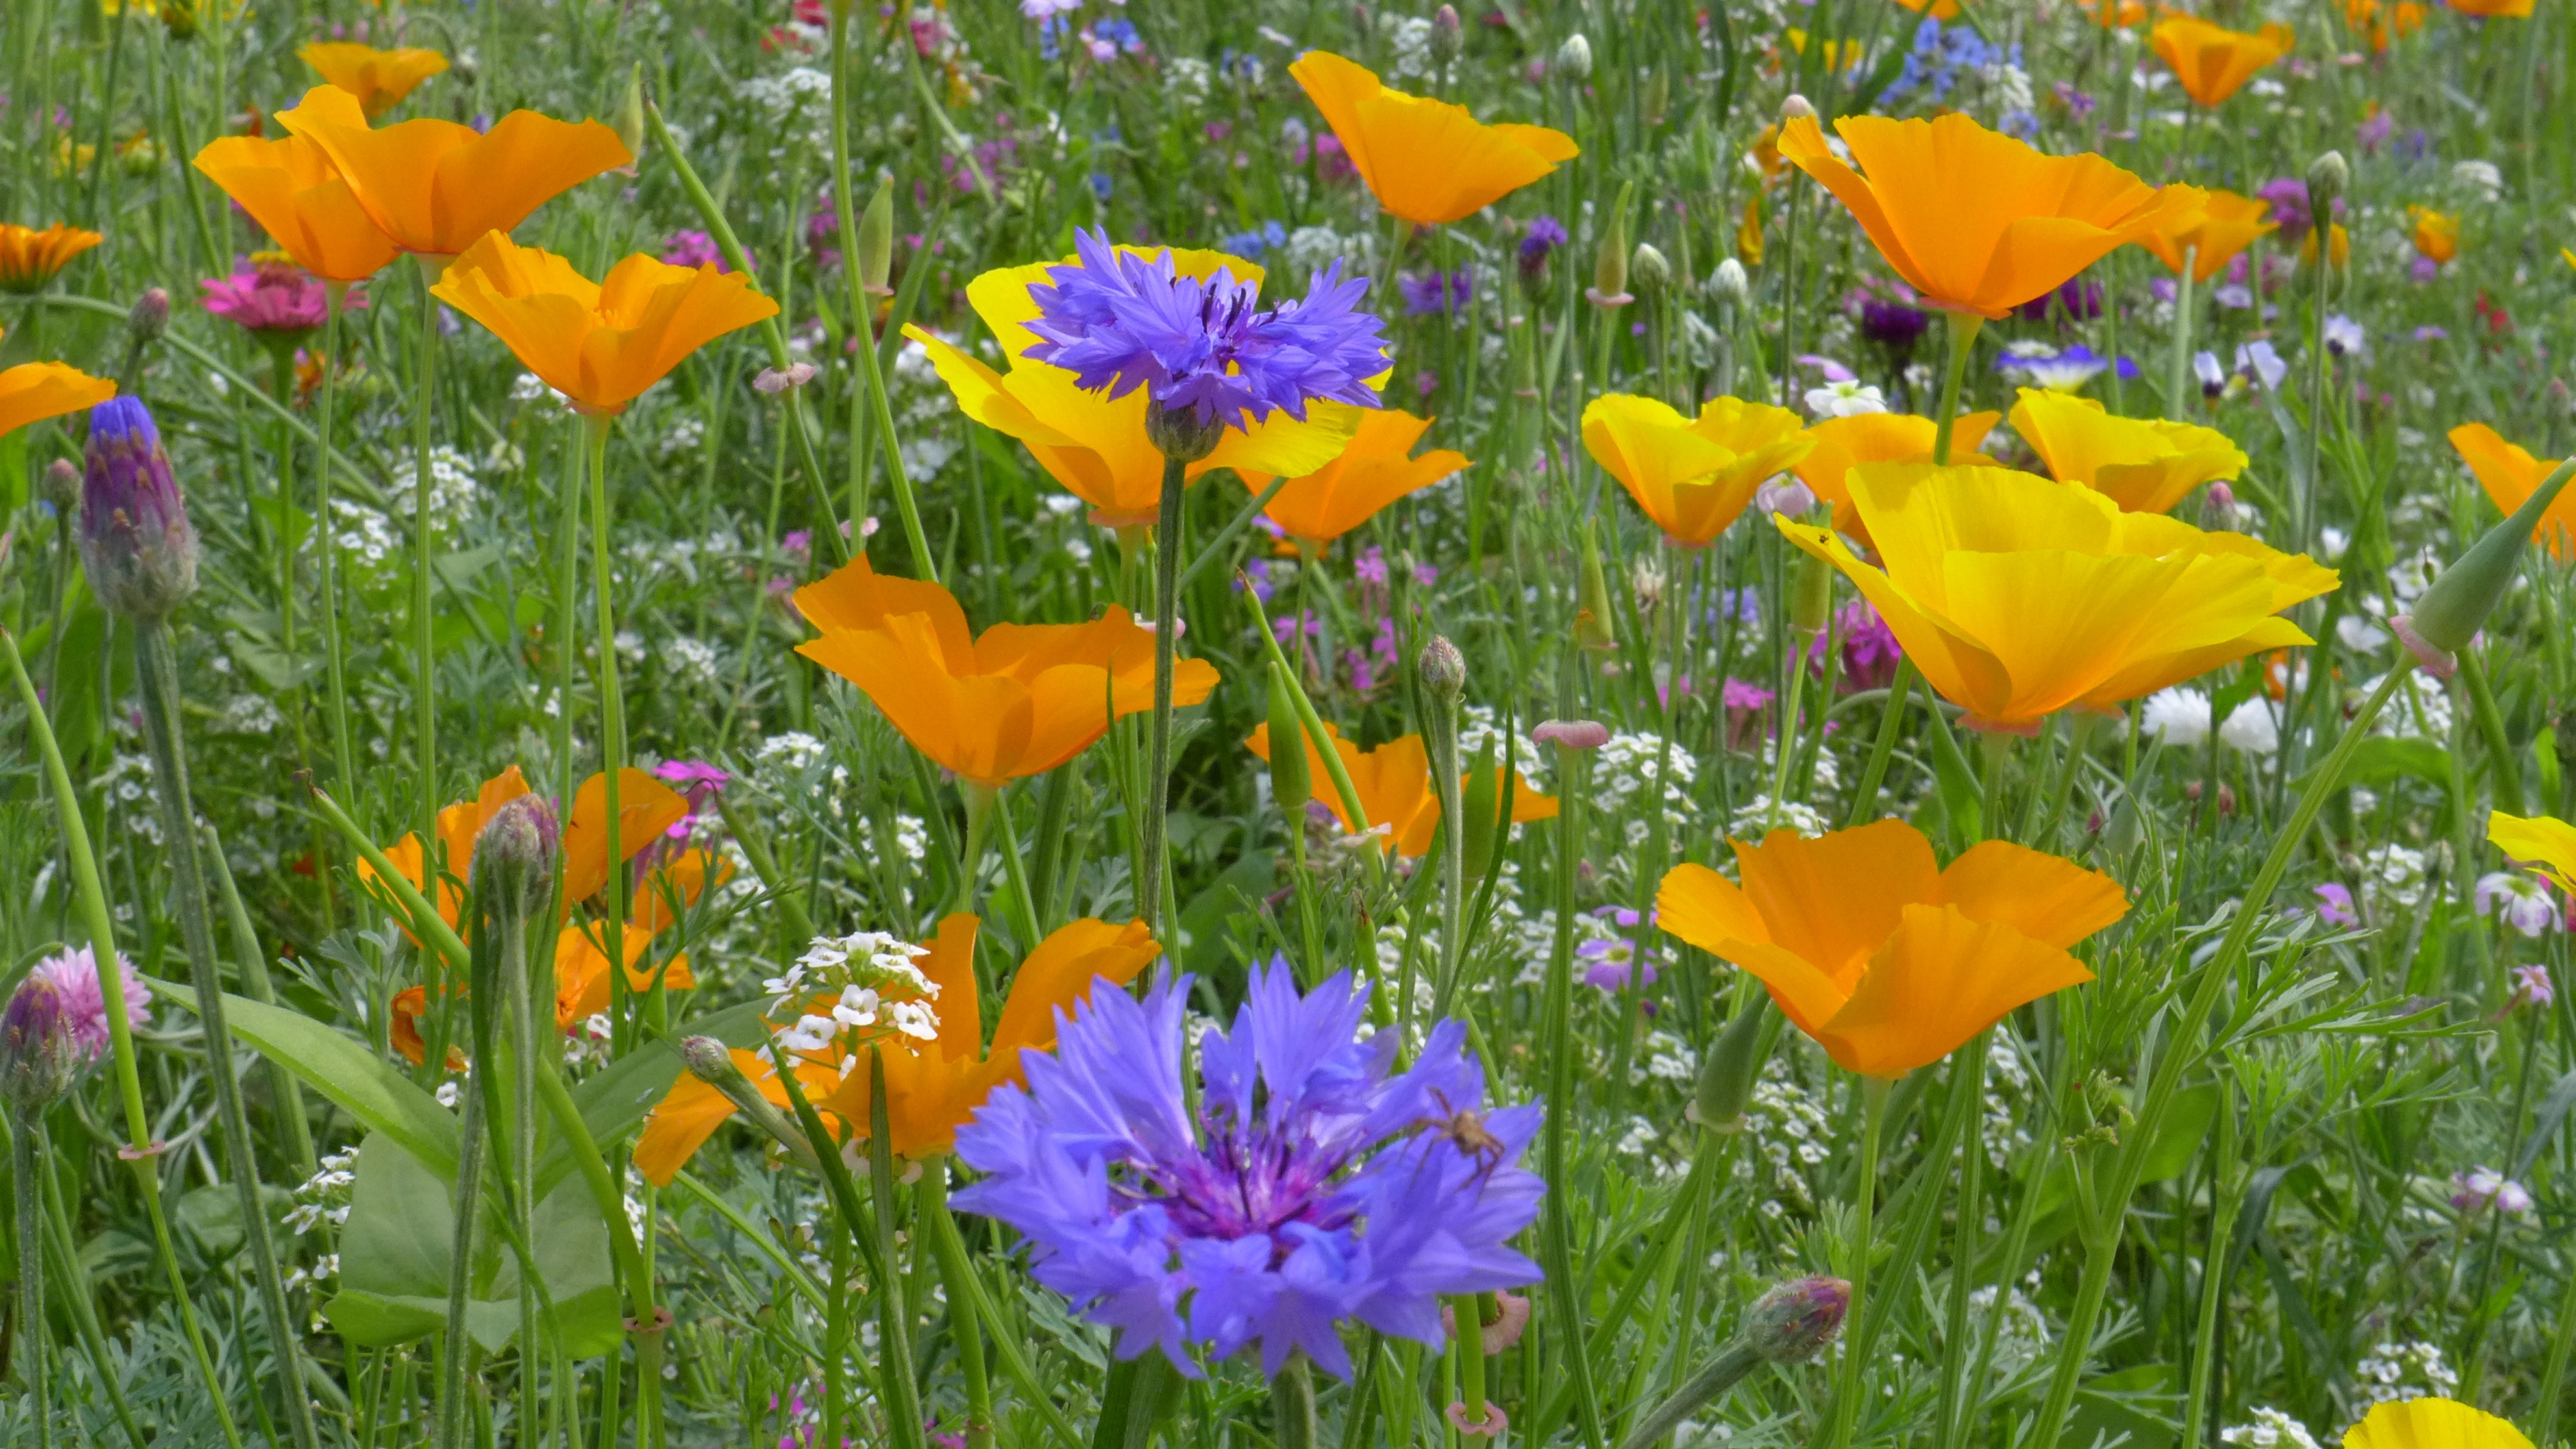
nature, plant, field, meadow, prairie, flower, color, yellow, flora, wildflower, flowers, grassland, composition, flower meadow, summer flowers, flowering plant, eschscholzia californica, annual plant, land plant